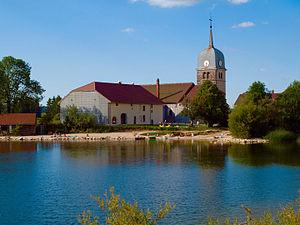
L'abbaye en/de Grandvaux au bord du lac de l'abbaye sur la commune de Grande Rivière dans le département du Jura en Franche Comté This building is indexed in the Base Mérimée, a database of architectural heritage maintained by the French Ministry of Culture,
L'abbaye Notre-Dame du Grandvaux est une fondation religieuse du massif du Jura aujourd'hui disparue. Réactivé au XIIᵉ siècle et dépendant de l'abbaye augustine Notre-Dame d'Abondance, le petit monastère eut le statut d'abbaye de 1172 à 1244 avant de devenir un petit prieuré rattaché définitivement en 1388 à l'abbaye de Saint-Oyand de Joux, dite aussi abbaye de Saint-Claude. Le souvenir de ce monastère reste présent à travers la dénomination du lac de l'Abbaye, près de Saint-Laurent-en-Grandvaux, sur la rive duquel étaient installés les bâtiments conventuels.
Cet article recense les monuments historiques du département du Jura, en France.